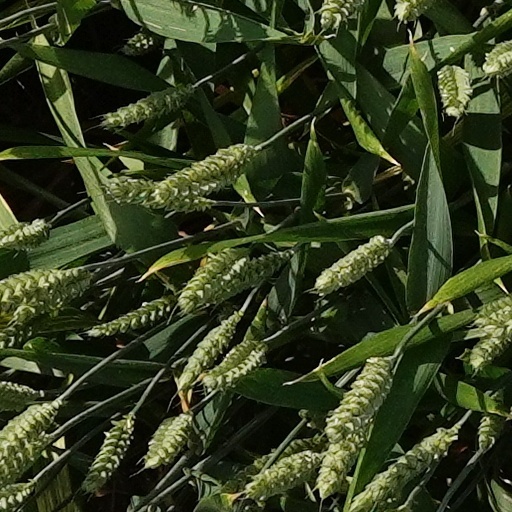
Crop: wheat